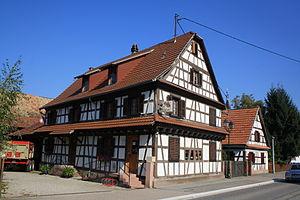
Roppenheim, Alsace
Roppenheim est une commune française située dans le département du Bas-Rhin, en région Grand Est.